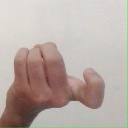
अक्षर: ज